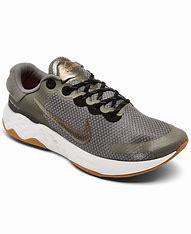
Brand: Nike
Model: Renew Run